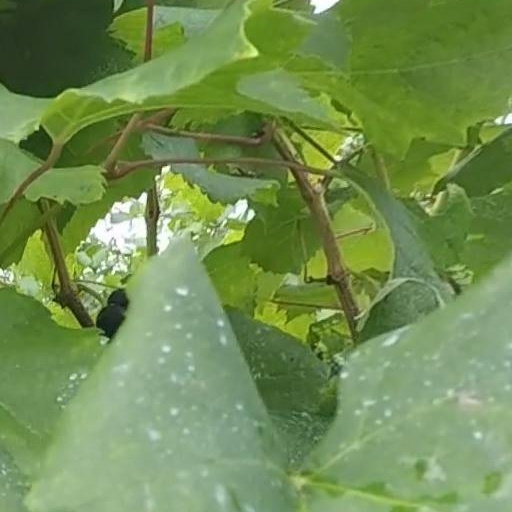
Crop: grape